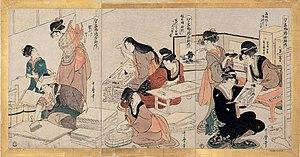
Utamaro (Kitagawa) (1753–1806).. L'atelier d'impression d'estampes. Impression nishiki-e. Format trois ôban en triptyque, vers 1795.
L'impression sur bois au Japon est une technique surtout connue pour son emploi dans le genre de l’ukiyo-e ; cependant, elle est également très largement utilisée pour l'impression de livres à la même période. L'impression sur bois est utilisée en Chine depuis des siècles pour imprimer des livres, bien avant l'apparition du caractère amovible, mais n'est largement adoptée au Japon que de façon étonnamment tardive, au cours de l'époque d'Edo. Bien que semblable à la xylographie dans l'estampe occidentale à certains égards, la technique moku hanga diffère en ce qu'elle utilise des encres à base d'eau par opposition à la gravure sur bois occidentale qui utilise souvent des encres à base d'huile. Les encres japonaises à l'eau offrent un large éventail de couleurs vives, de glacis et de transparence.